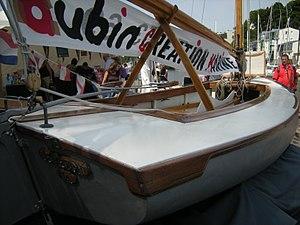
Vue 3/4 arrière de Vezon
Le Vezon est un voilier dériveur à coque en acier riveté galvanisé de 4,70 m de longueur, construit en 1887 par le chantier naval Blasse situé à Chantenay-sur-Loire. D'abord gréé en houari nantais de 30 m² pour son premier propriétaire Rogatien Levesque, il est modifié et sa voilure est réduite à 20 m² par Baptiste Aubin qui en fait l'acquisition en 1936.